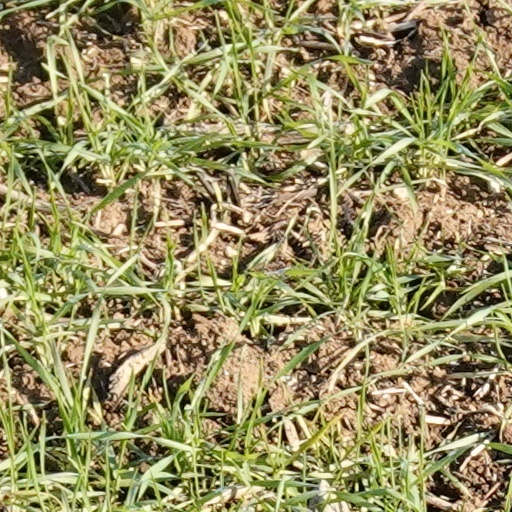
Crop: wheat